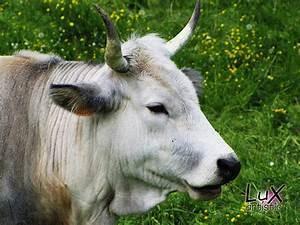
cow